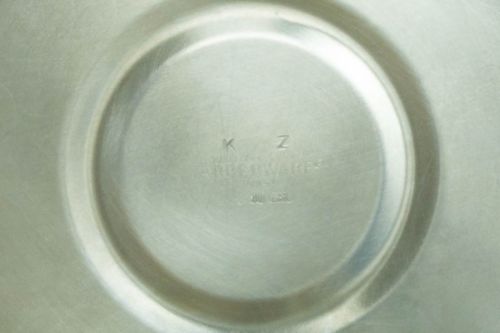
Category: kettle